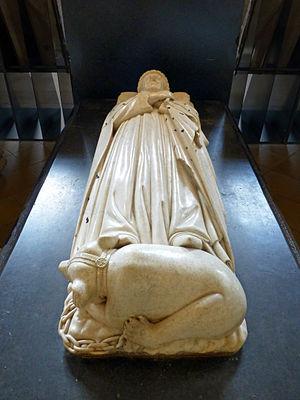
Tombeau du duc Jean de Berry dans la crypte de la cathédrale de Bourges